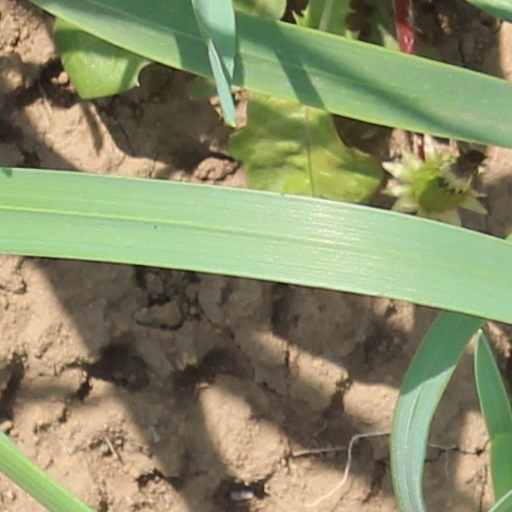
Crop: wheat